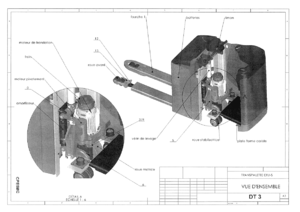
Transpalette Still EXU-S 22